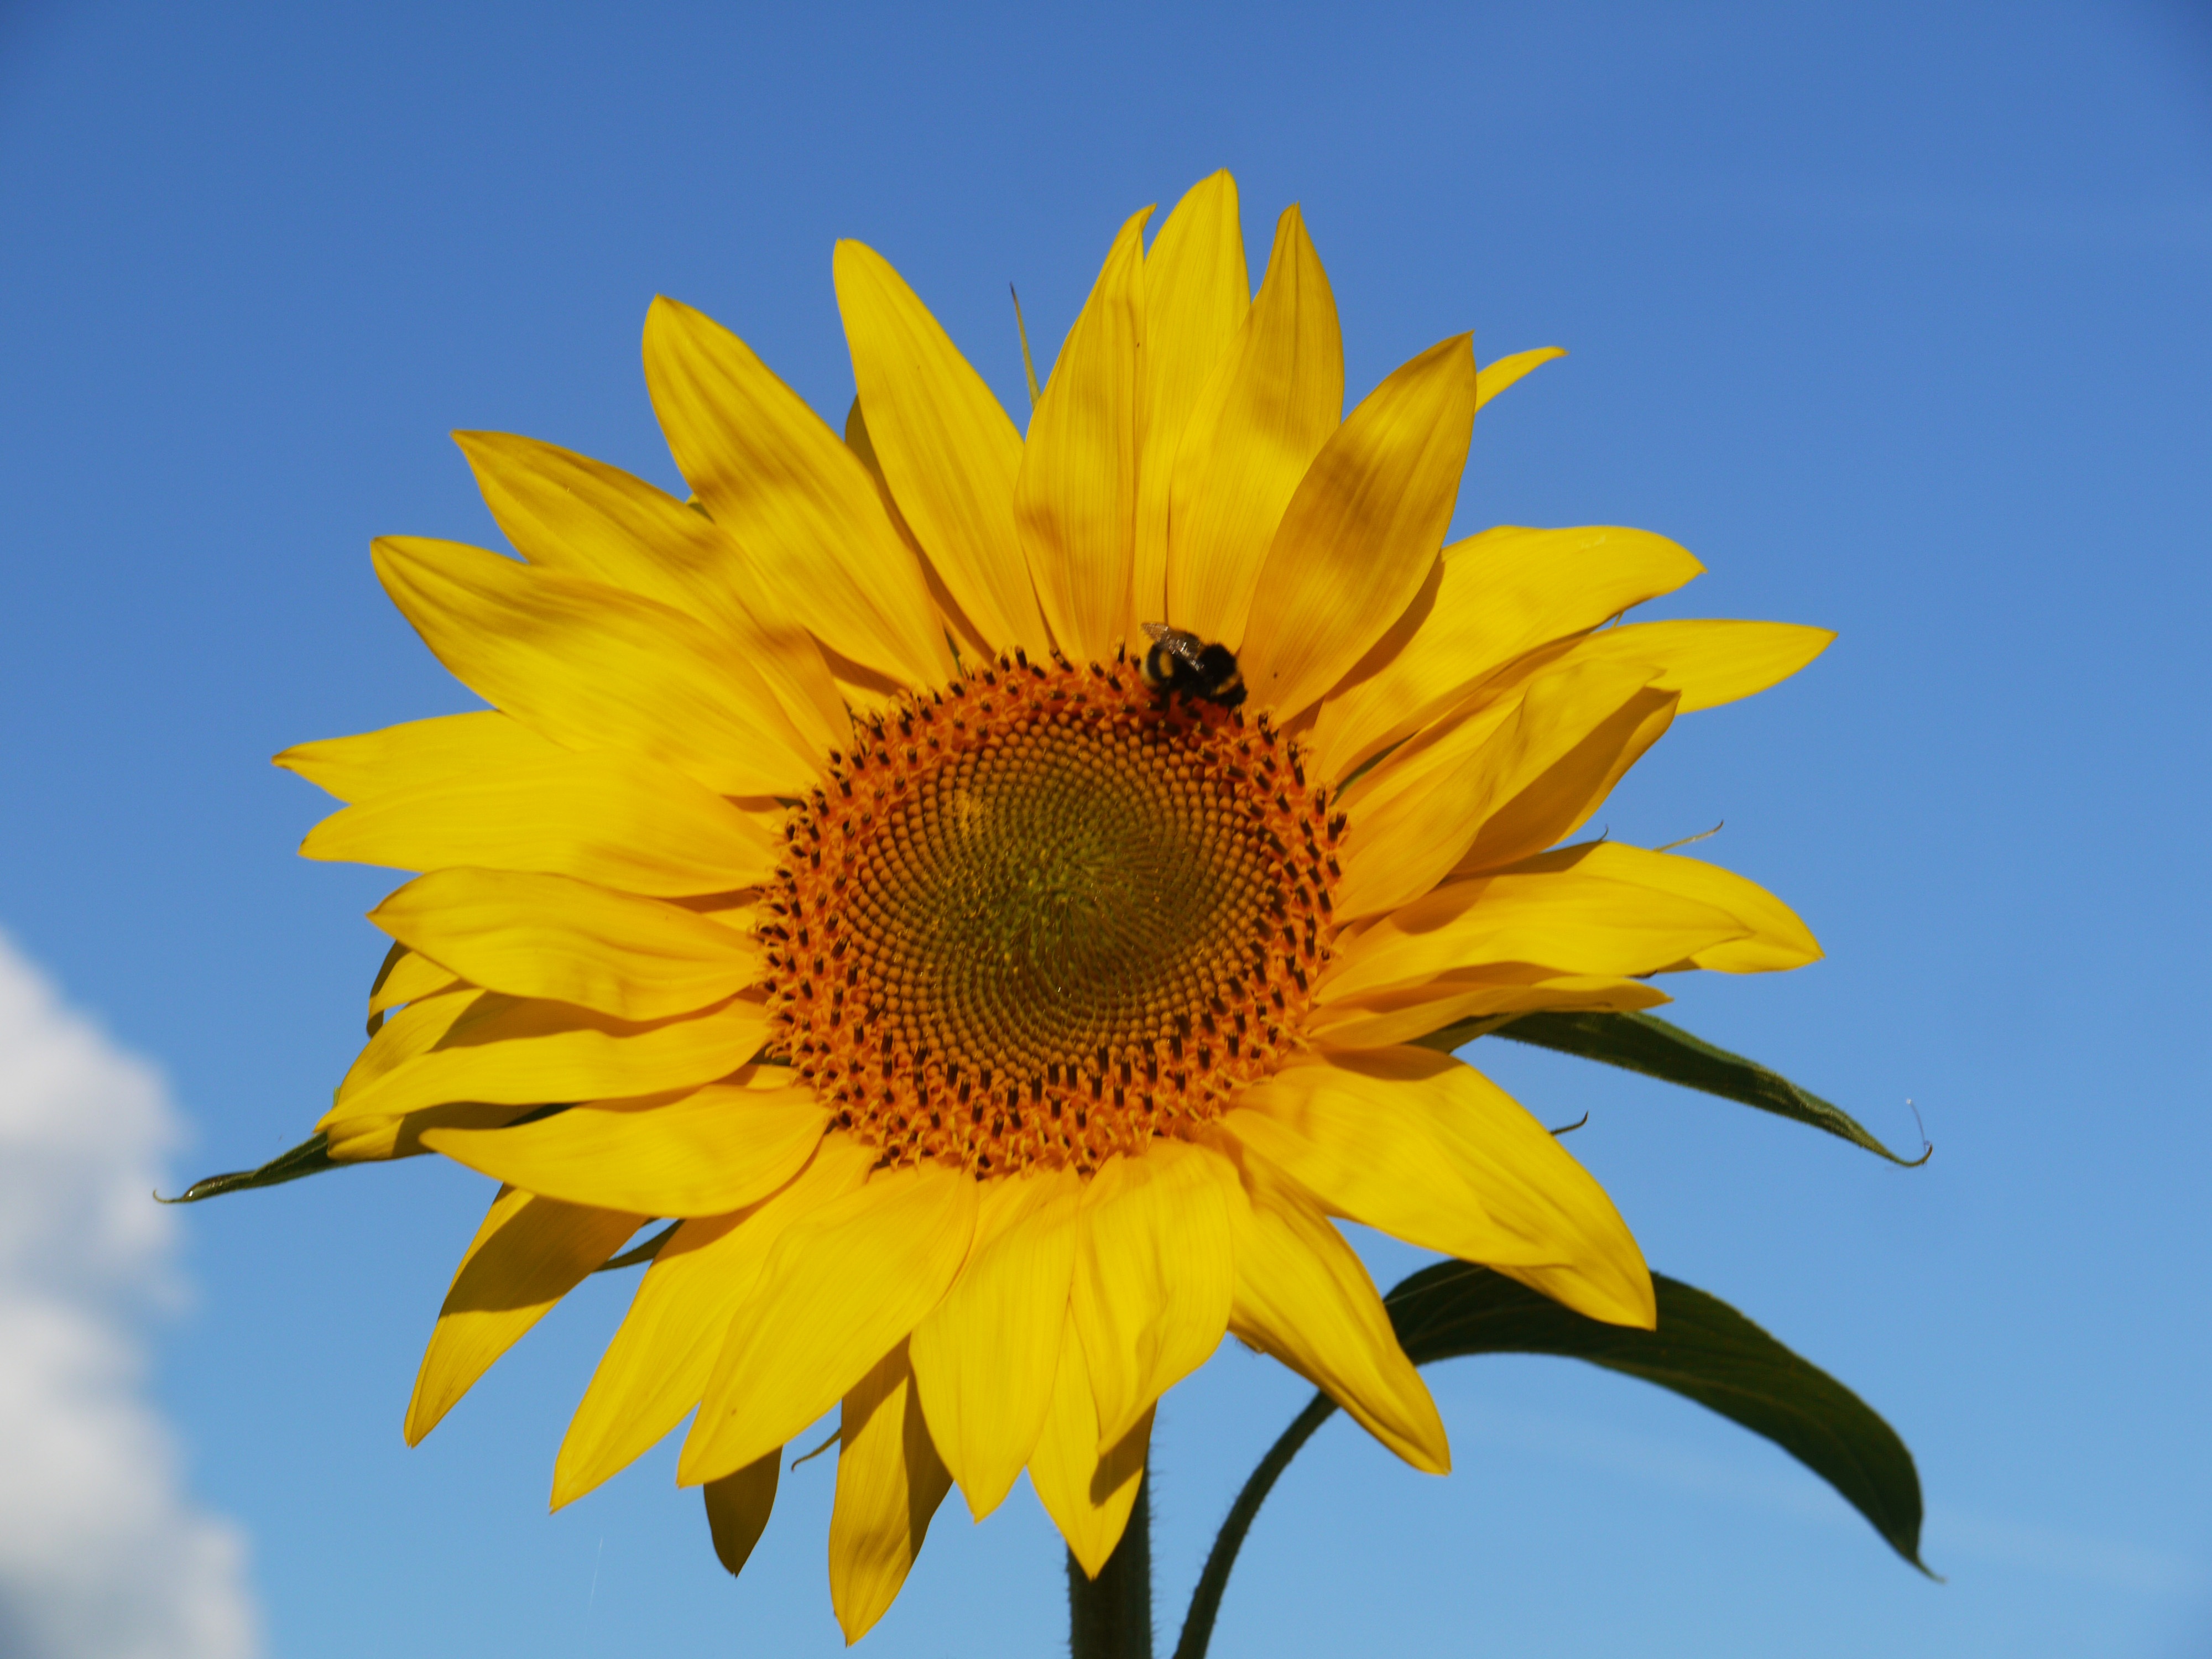
nature, blossom, plant, field, meadow, flower, petal, bloom, summer, rural, green, produce, botany, yellow, agriculture, garden, flora, sunflower, blue sky, sunny, bee, sun flower, hell, solitaire, of course, friendly, macro photography, from the front, individually, in the free, flowering plant, daisy family, blue yellow, helianthus annuus, flower fullness, frontal, grows, flowering time, sunflower seed, plant stem, land plant